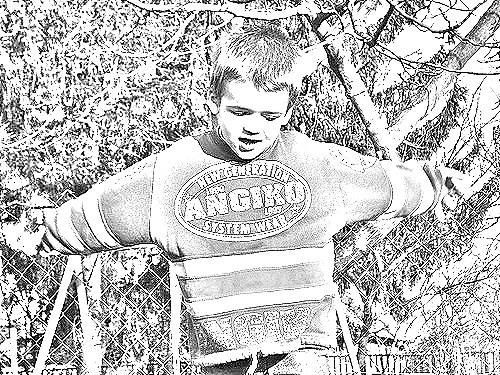
Portrait style: Sketch Portrait